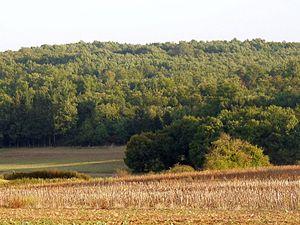
forêt de Quatre Vaux, Charente, France
La forêt de Quatre Vaux est une forêt de la Charente, en France, située au nord-est d'Angoulême.